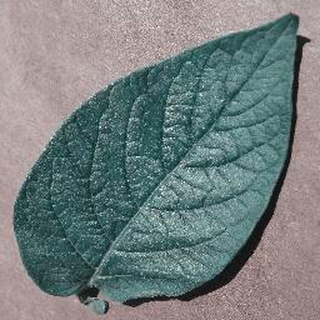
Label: healthy_potato